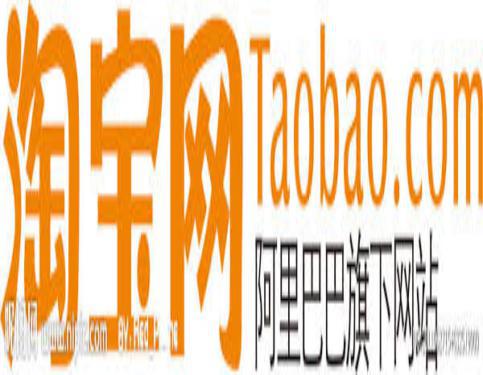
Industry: Others